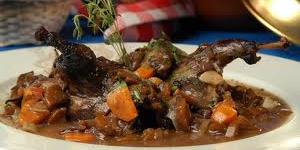
codornices a la toledana